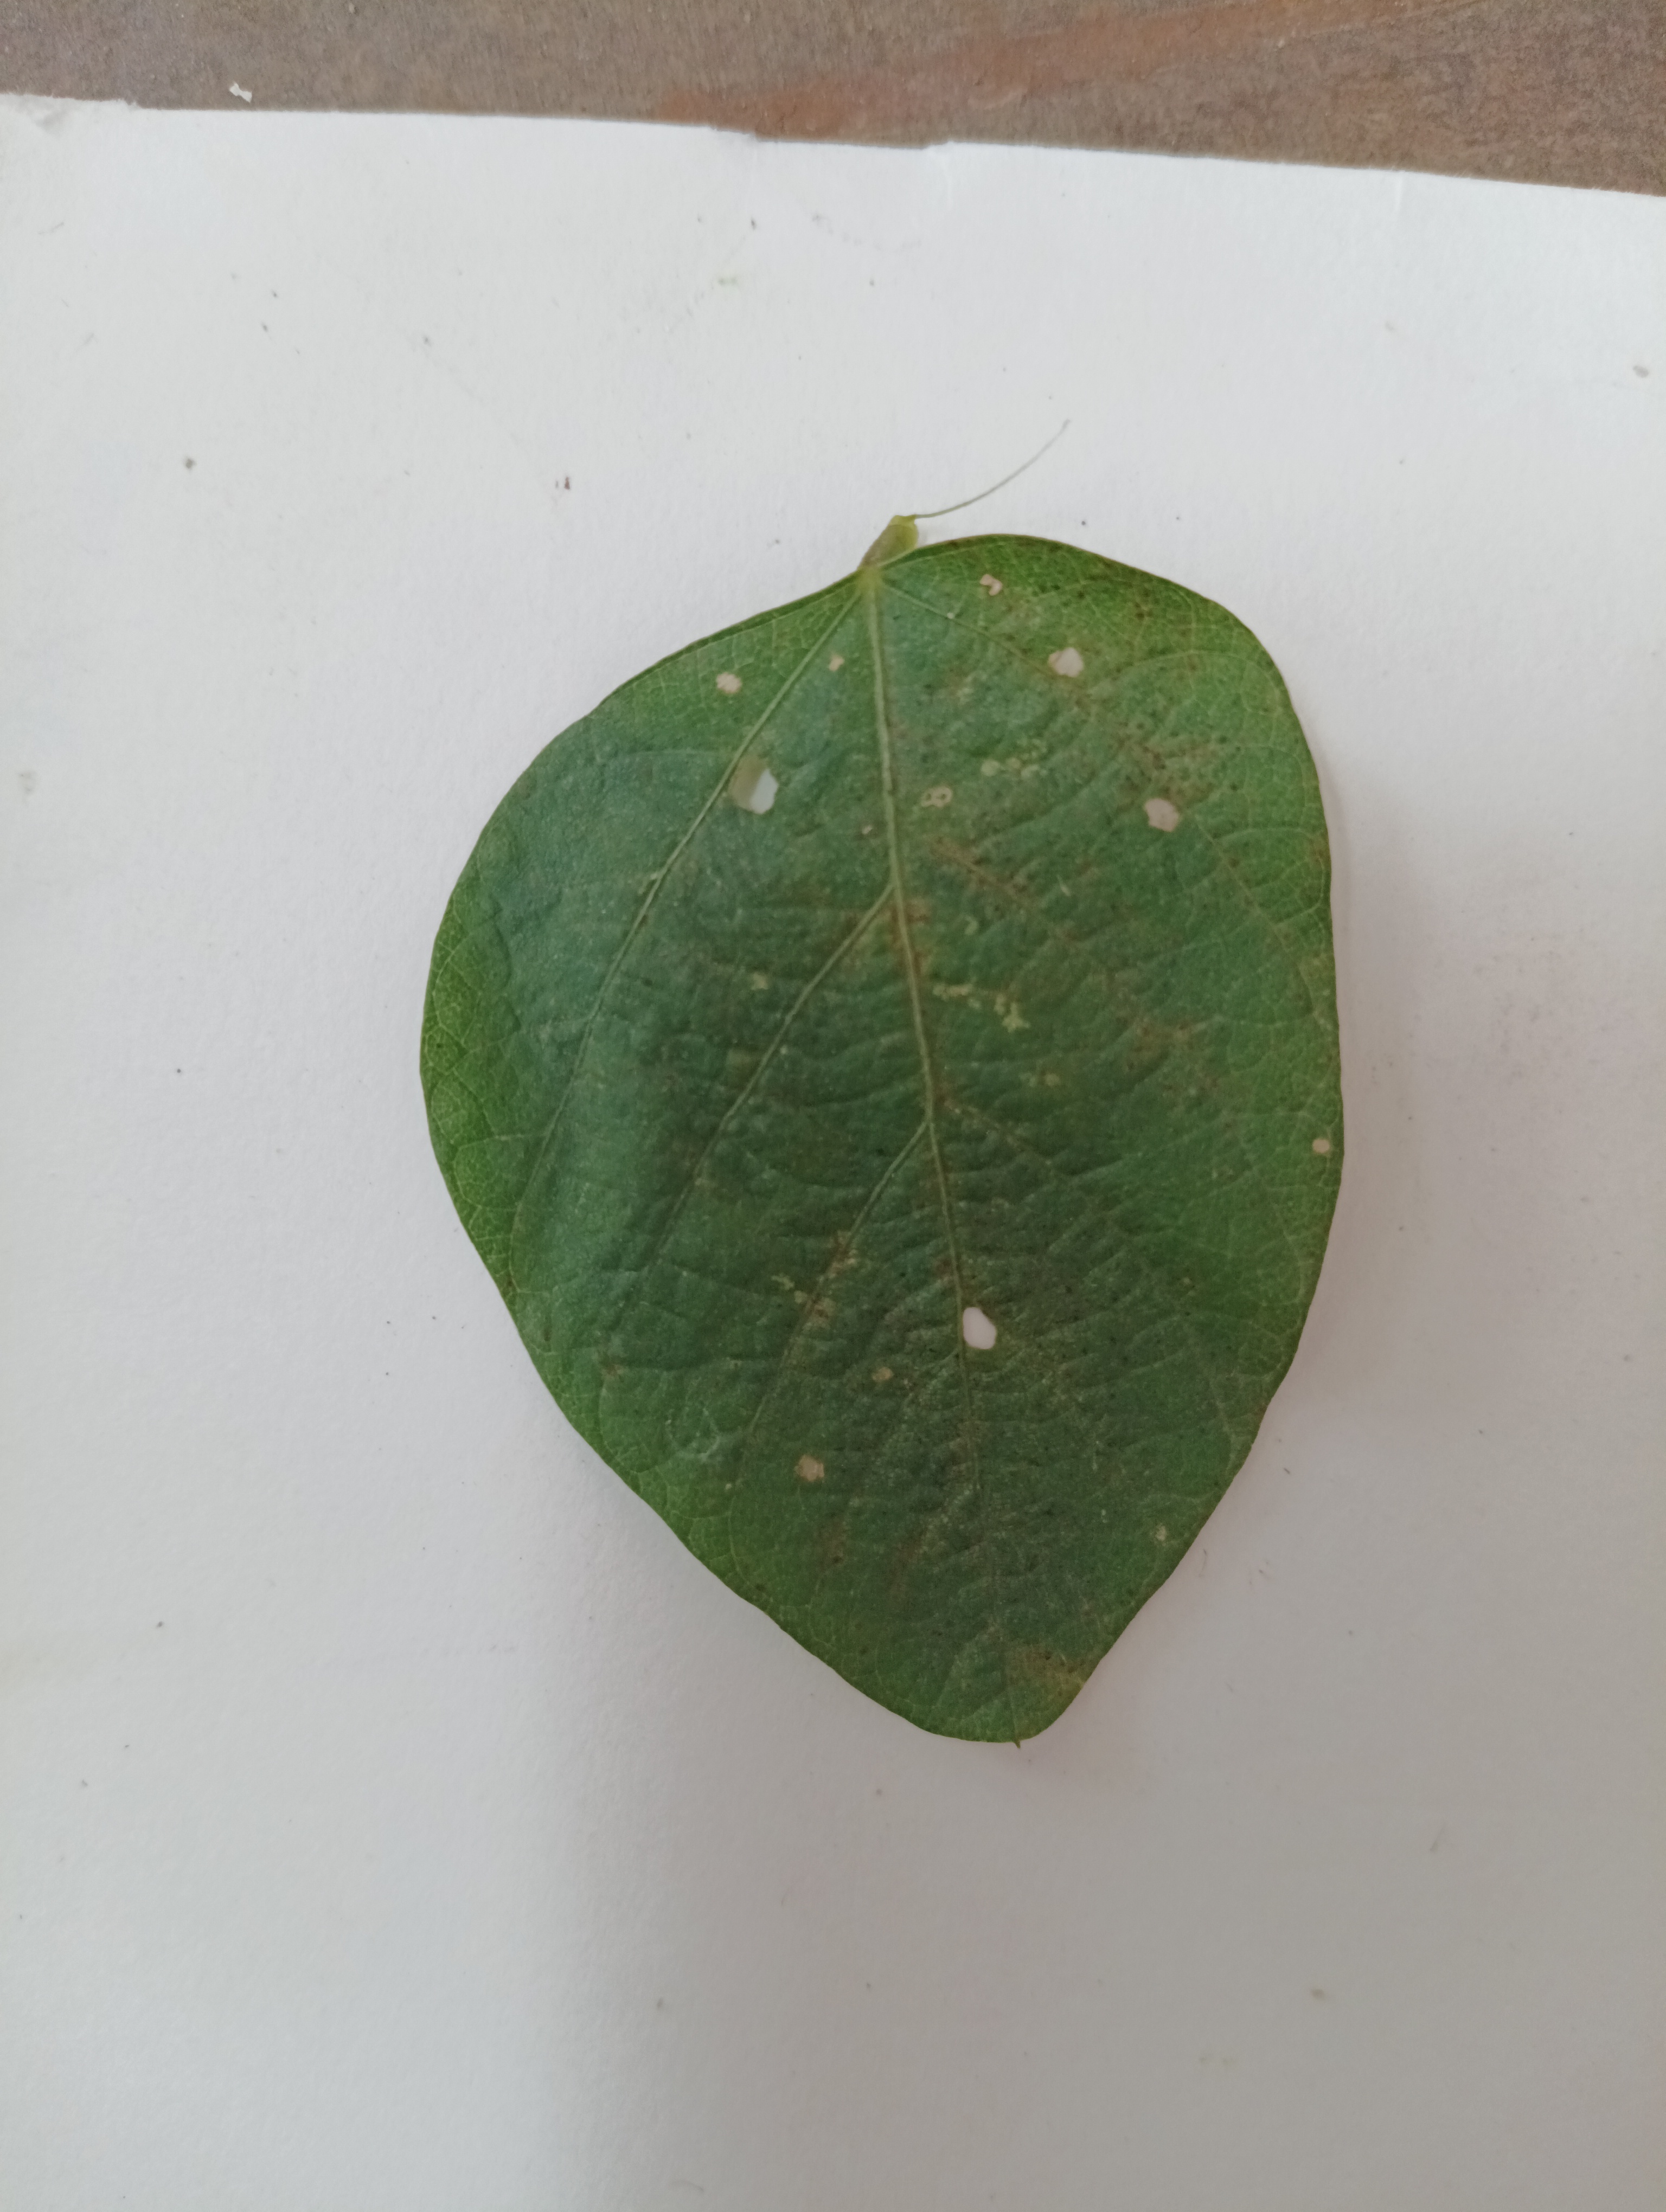
Label: Healthy